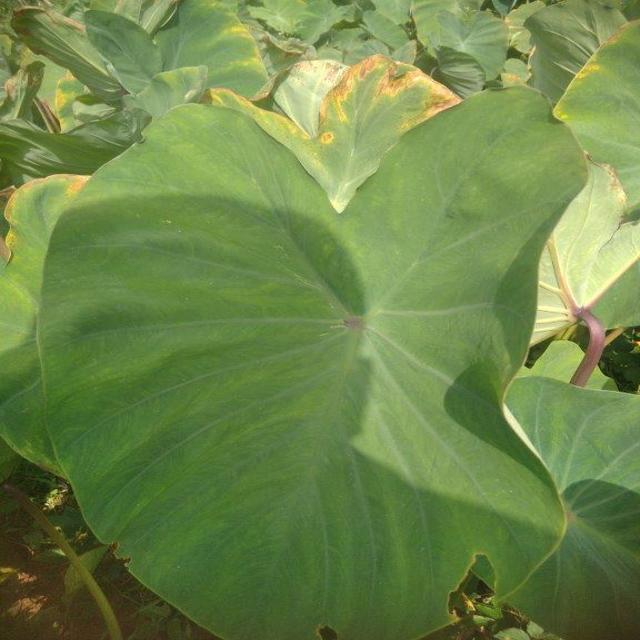
Label: Healthy